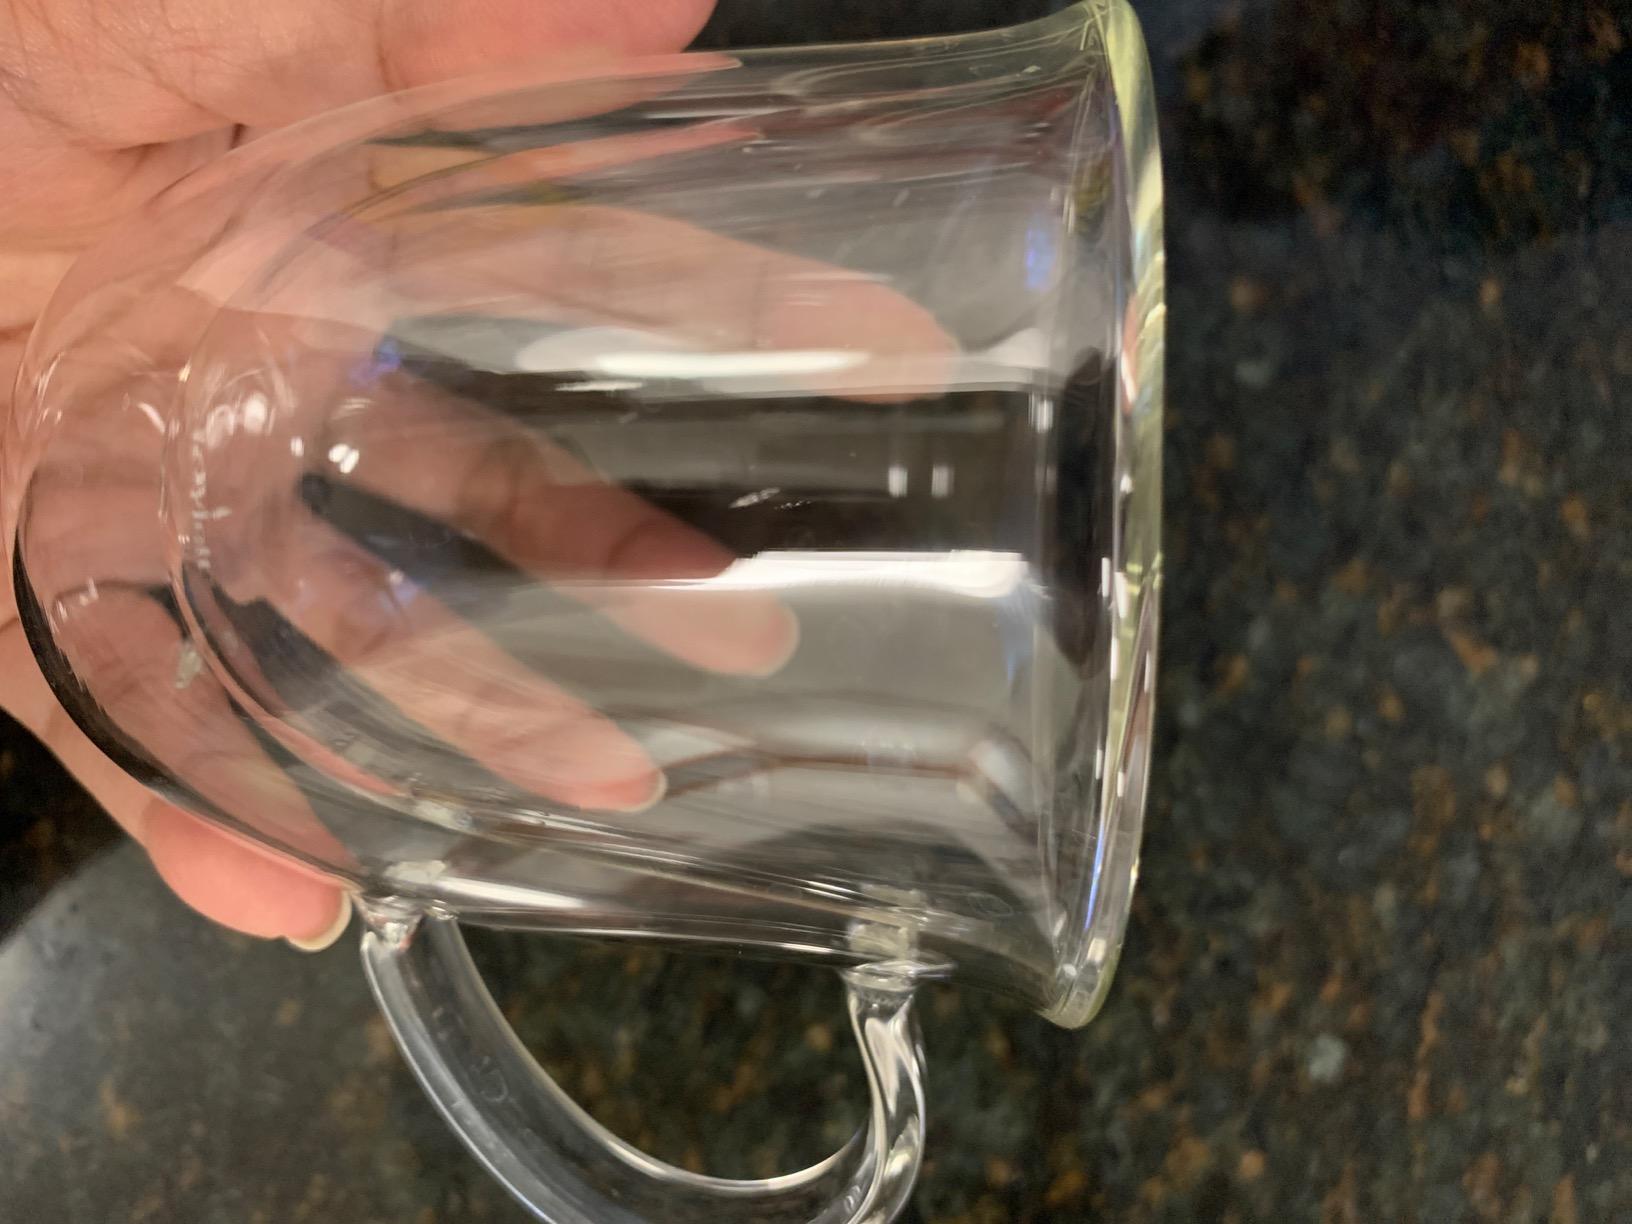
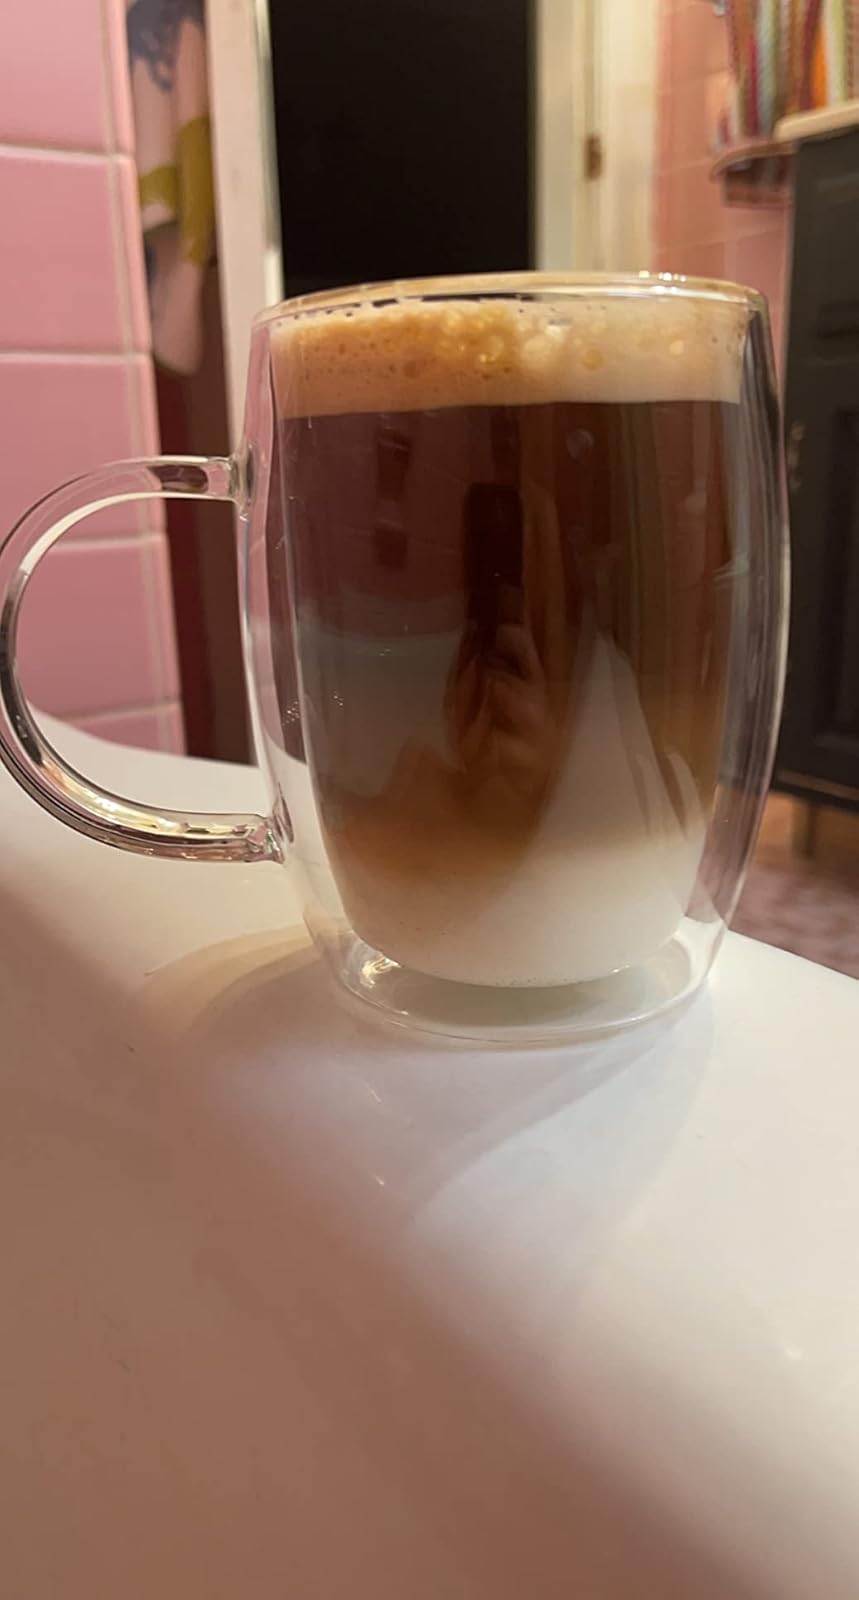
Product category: items_mug
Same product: no